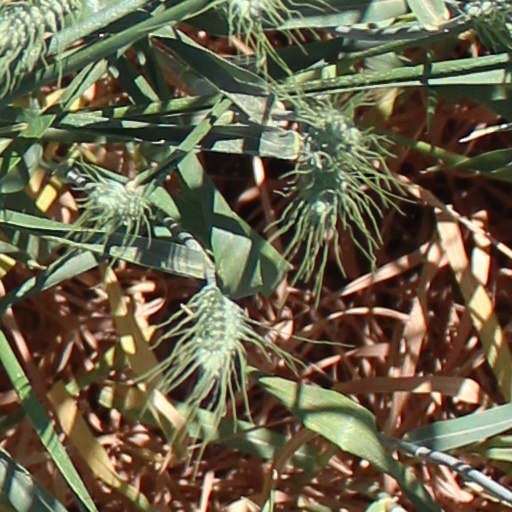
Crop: wheat